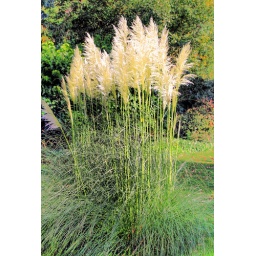
Scenes and flowers from Erddig Hall a 18th century house looked after by the National Trust